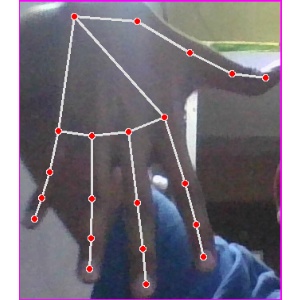
अक्षर: ढ